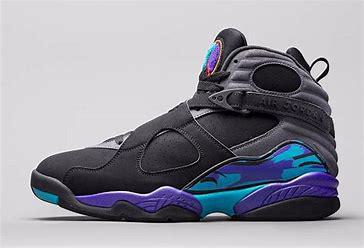
Brand: Jordan
Model: 8 Retro